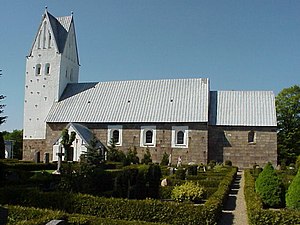
Borris Kirke
Borris Kirke
Borris Kirke set fra sydlig retning
Borris Kirke er lavt beliggende tæt ved Skjern Å, som deler sognet i to dele, Borris Nørreland og Borris Sønderland, som består af henholdvis frugtbar jord i nord og udstrakte hedearealer i syd, som er dannet af smeltevand fra den sidste istid. Siden 1903 er området blevet brugt som skydeterræn af Forsvaret. Området blev yderligere udvidet ved ekspropriation i 1952, hvor 125 mennesker måtte finde beskæftigelse andet steds.